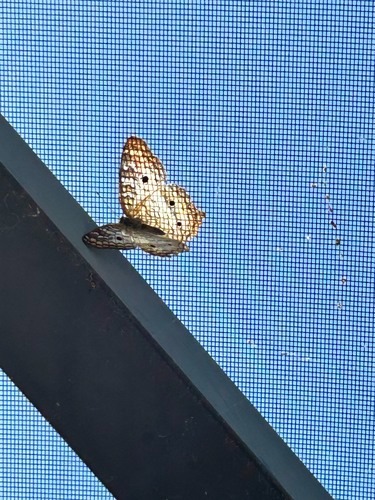
Scientific name: Anartia jatrophae
Common name: White peacock
Family: Nymphalidae
Order: Lepidoptera
Pollinator type: Primary pollinator
Habitat: Gardens, parks, and open areas
Geographic range: Southern United States to Argentina
Conservation status: Least Concern